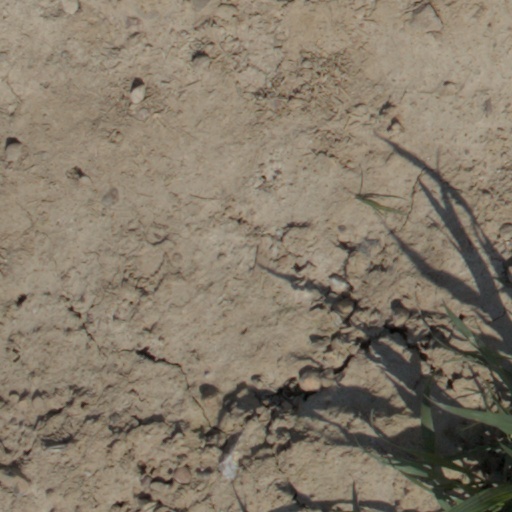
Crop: wheat